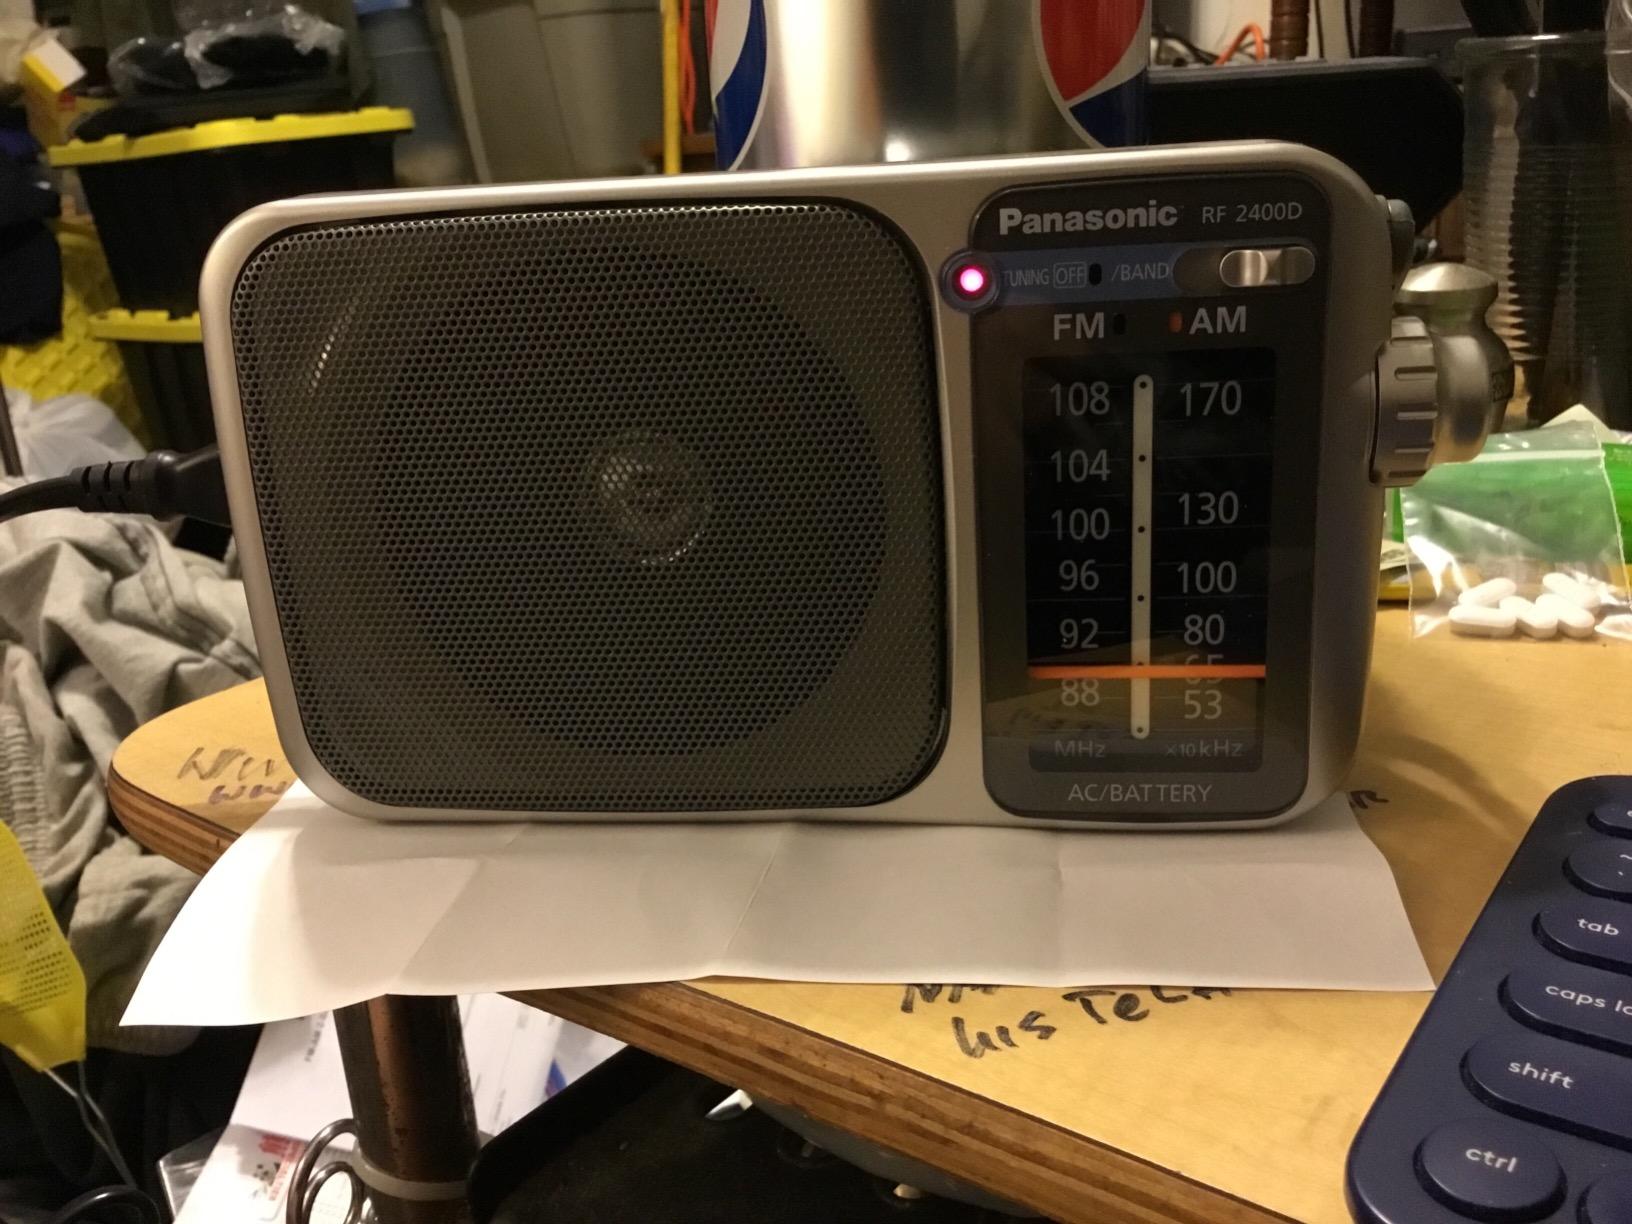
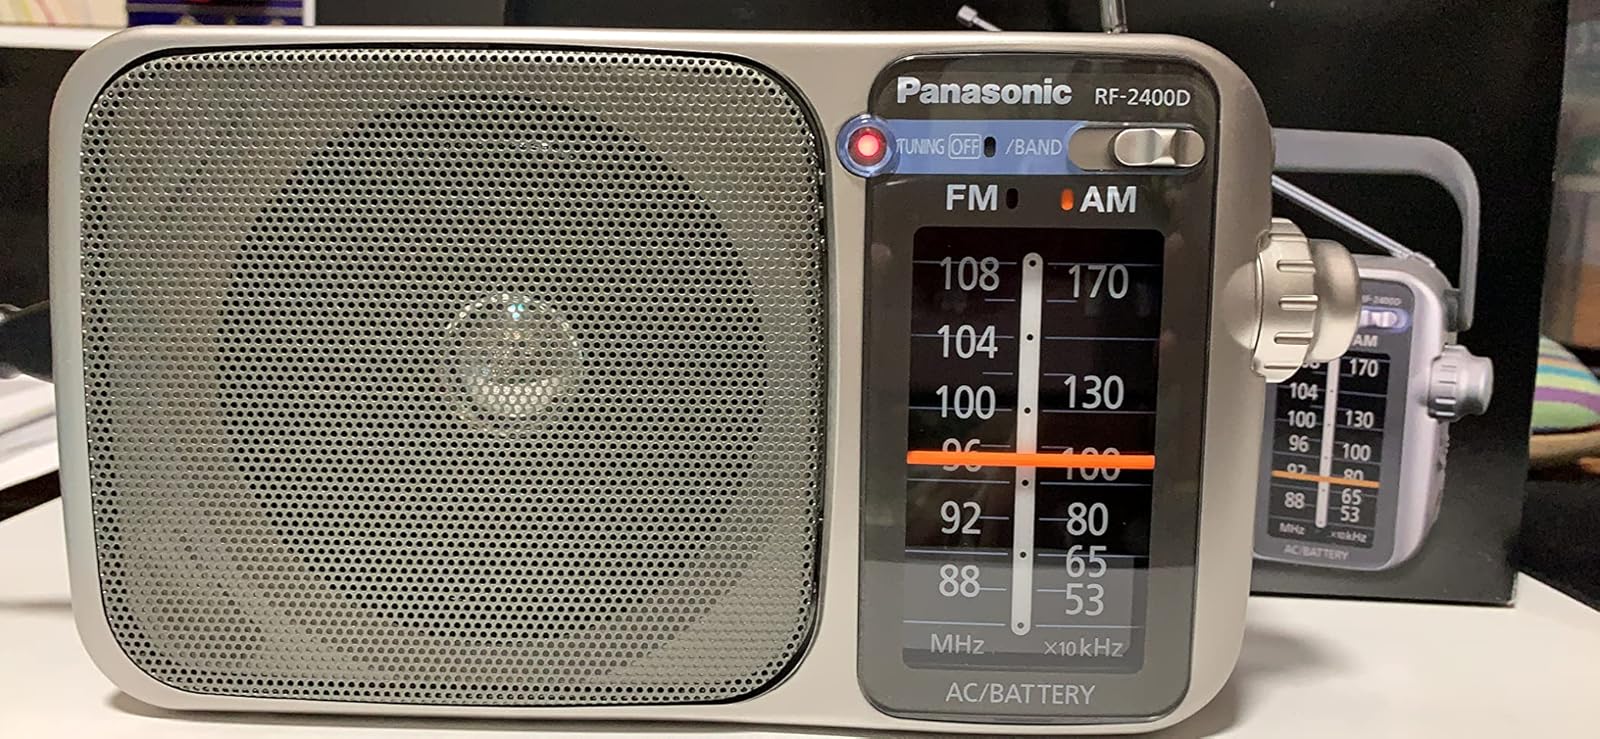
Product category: radio
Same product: yes